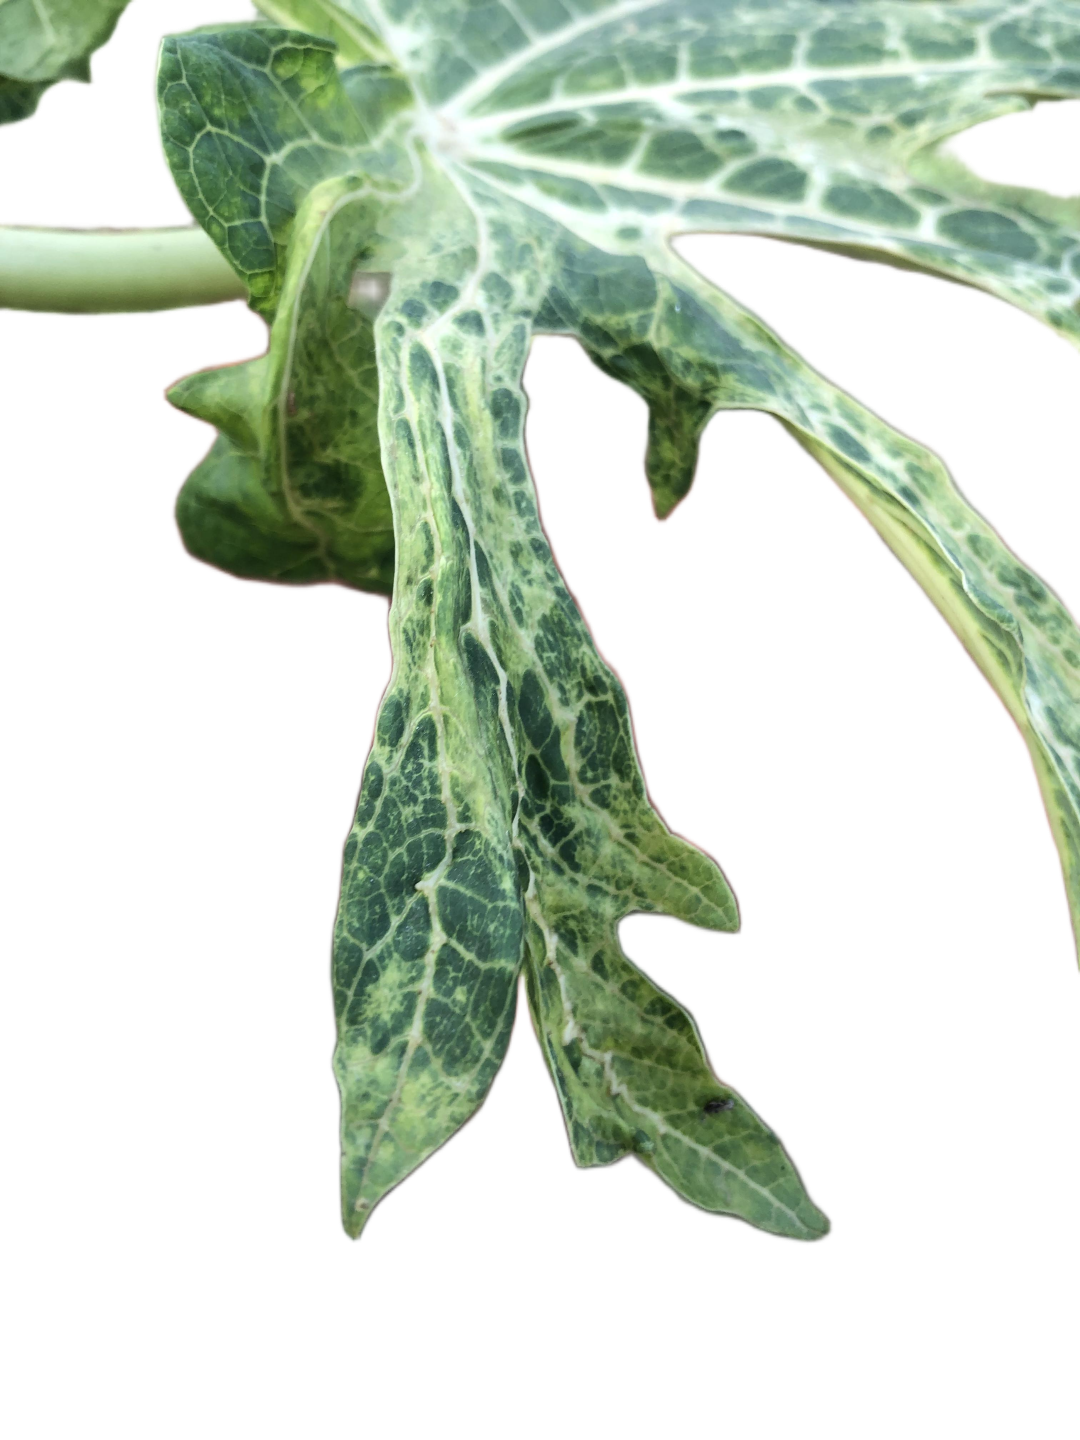
Crop: Papaya
Label: Curled_Yellow_Spot